2016 World Snooker Championship

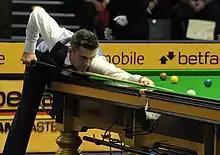
Selby playing a shot

The semi-finals were played from 28 to 30 April over four sessions as best-of-33-frame matches. In the first, Ding was leading McManus 5–0 and 9–3, scoring five centuries in nine frames. McManus won five consecutive frames to trail 8–9. Ding increased his lead to 12–8, and won 17–11 to reach his first World Championship final. In frame 20, Ding attempted a maximum break, but missed the 15th black for a break of 113, his sixth century. In the 27th frame, Ding made his seventh century to set a new record for the most centuries made by a player in a World Championship match. The record surpassed the previous record of six centuries set by Davis in 1946, Mark Selby in 2011, and Ronnie O'Sullivan in 2013. Ding's seven centuries equalled the record for the most by one player in any professional snooker match, set by Hendry in the 1994 UK Championship final. In total, 10 centuries were made in the match, which was a record in professional play.